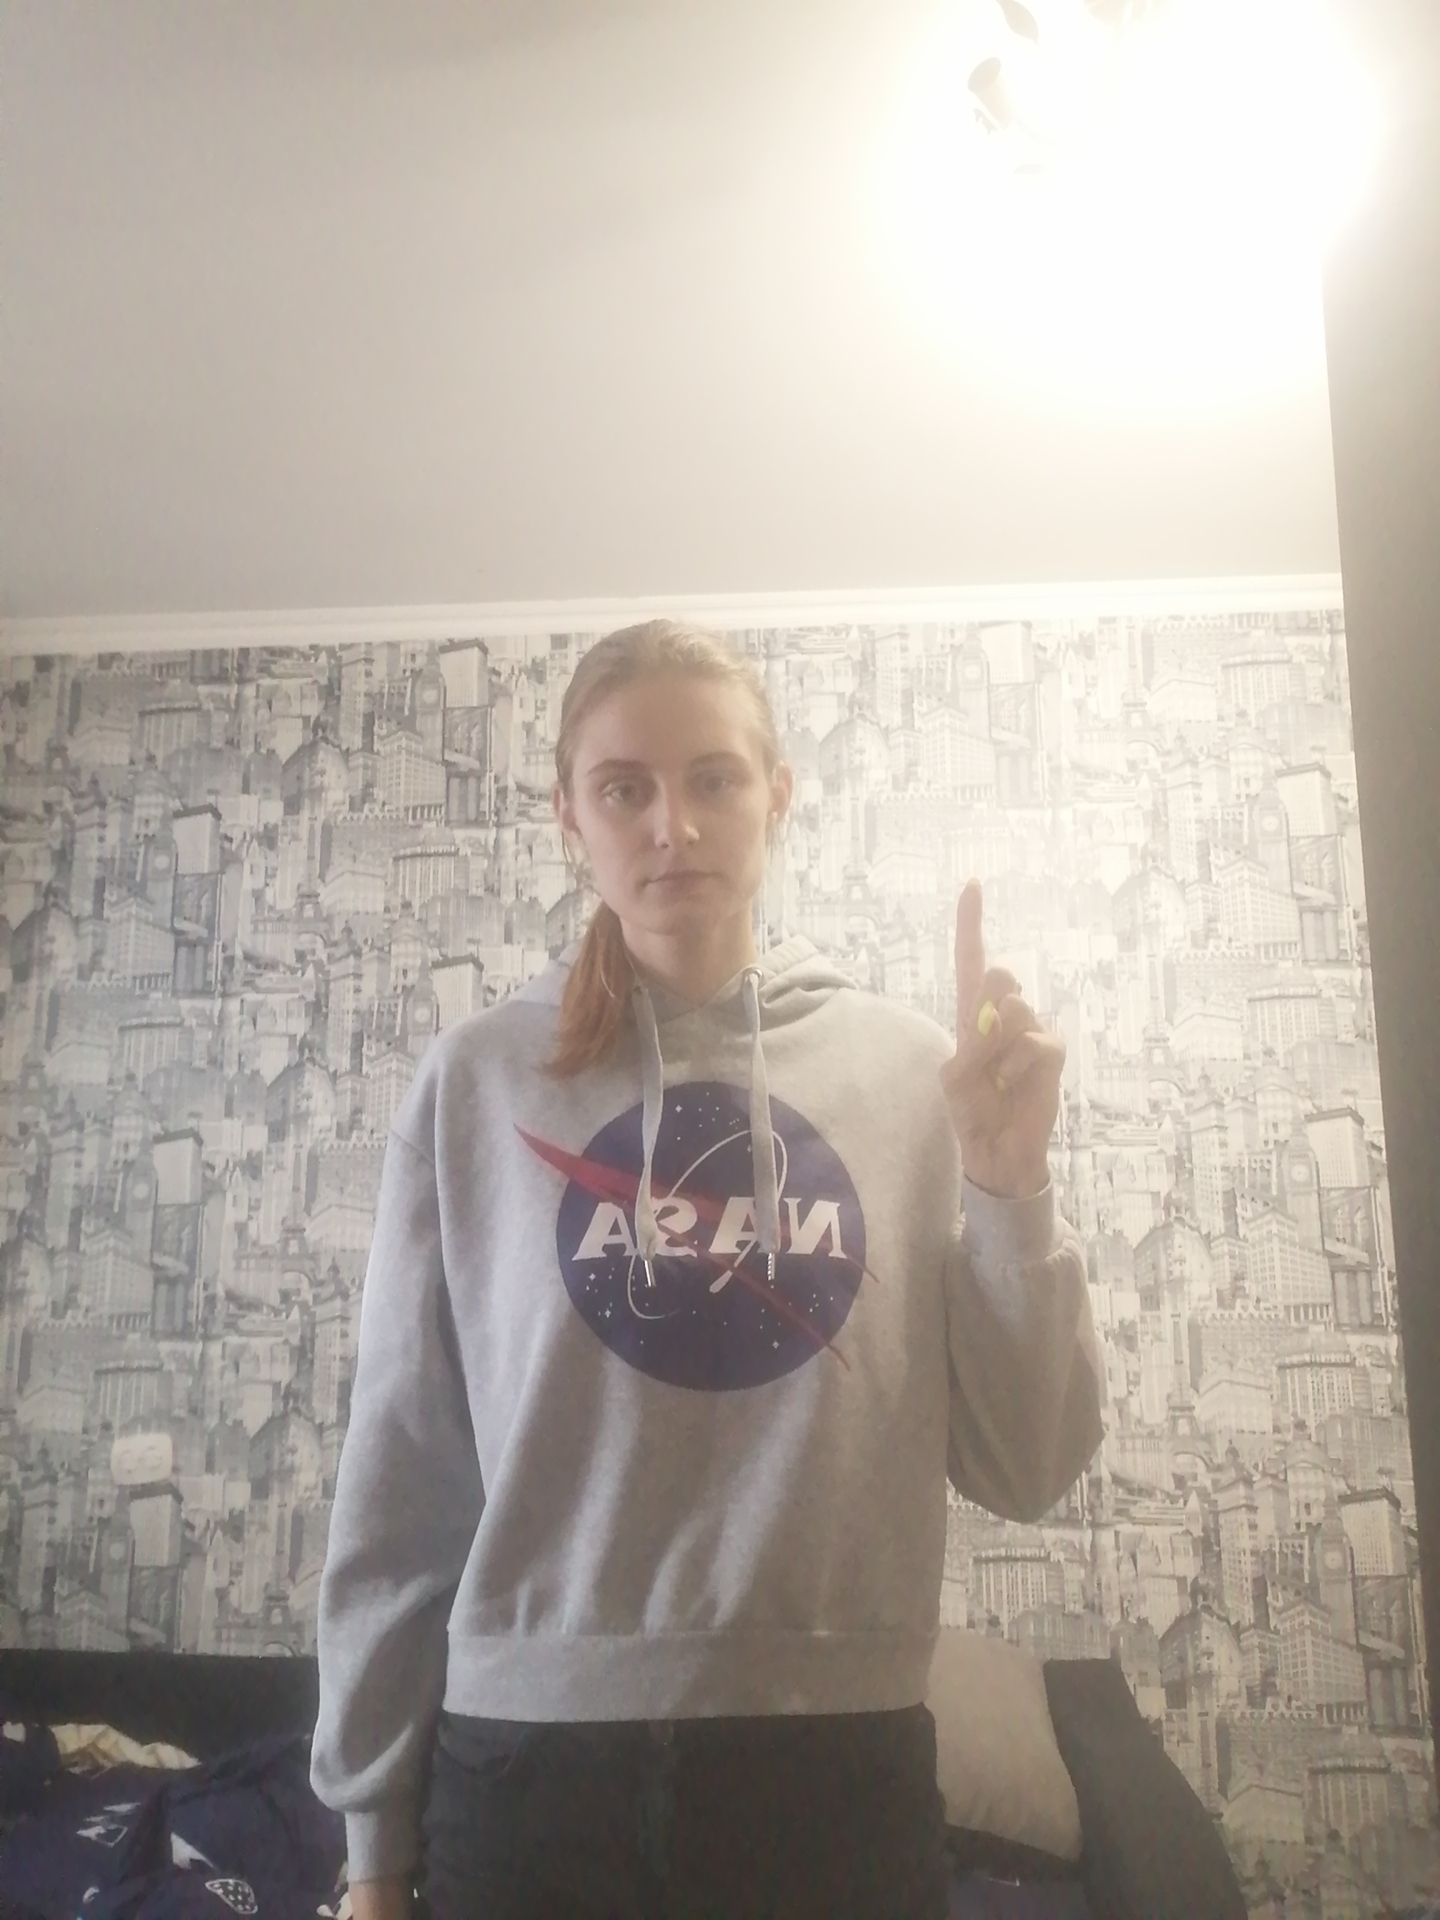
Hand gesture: one